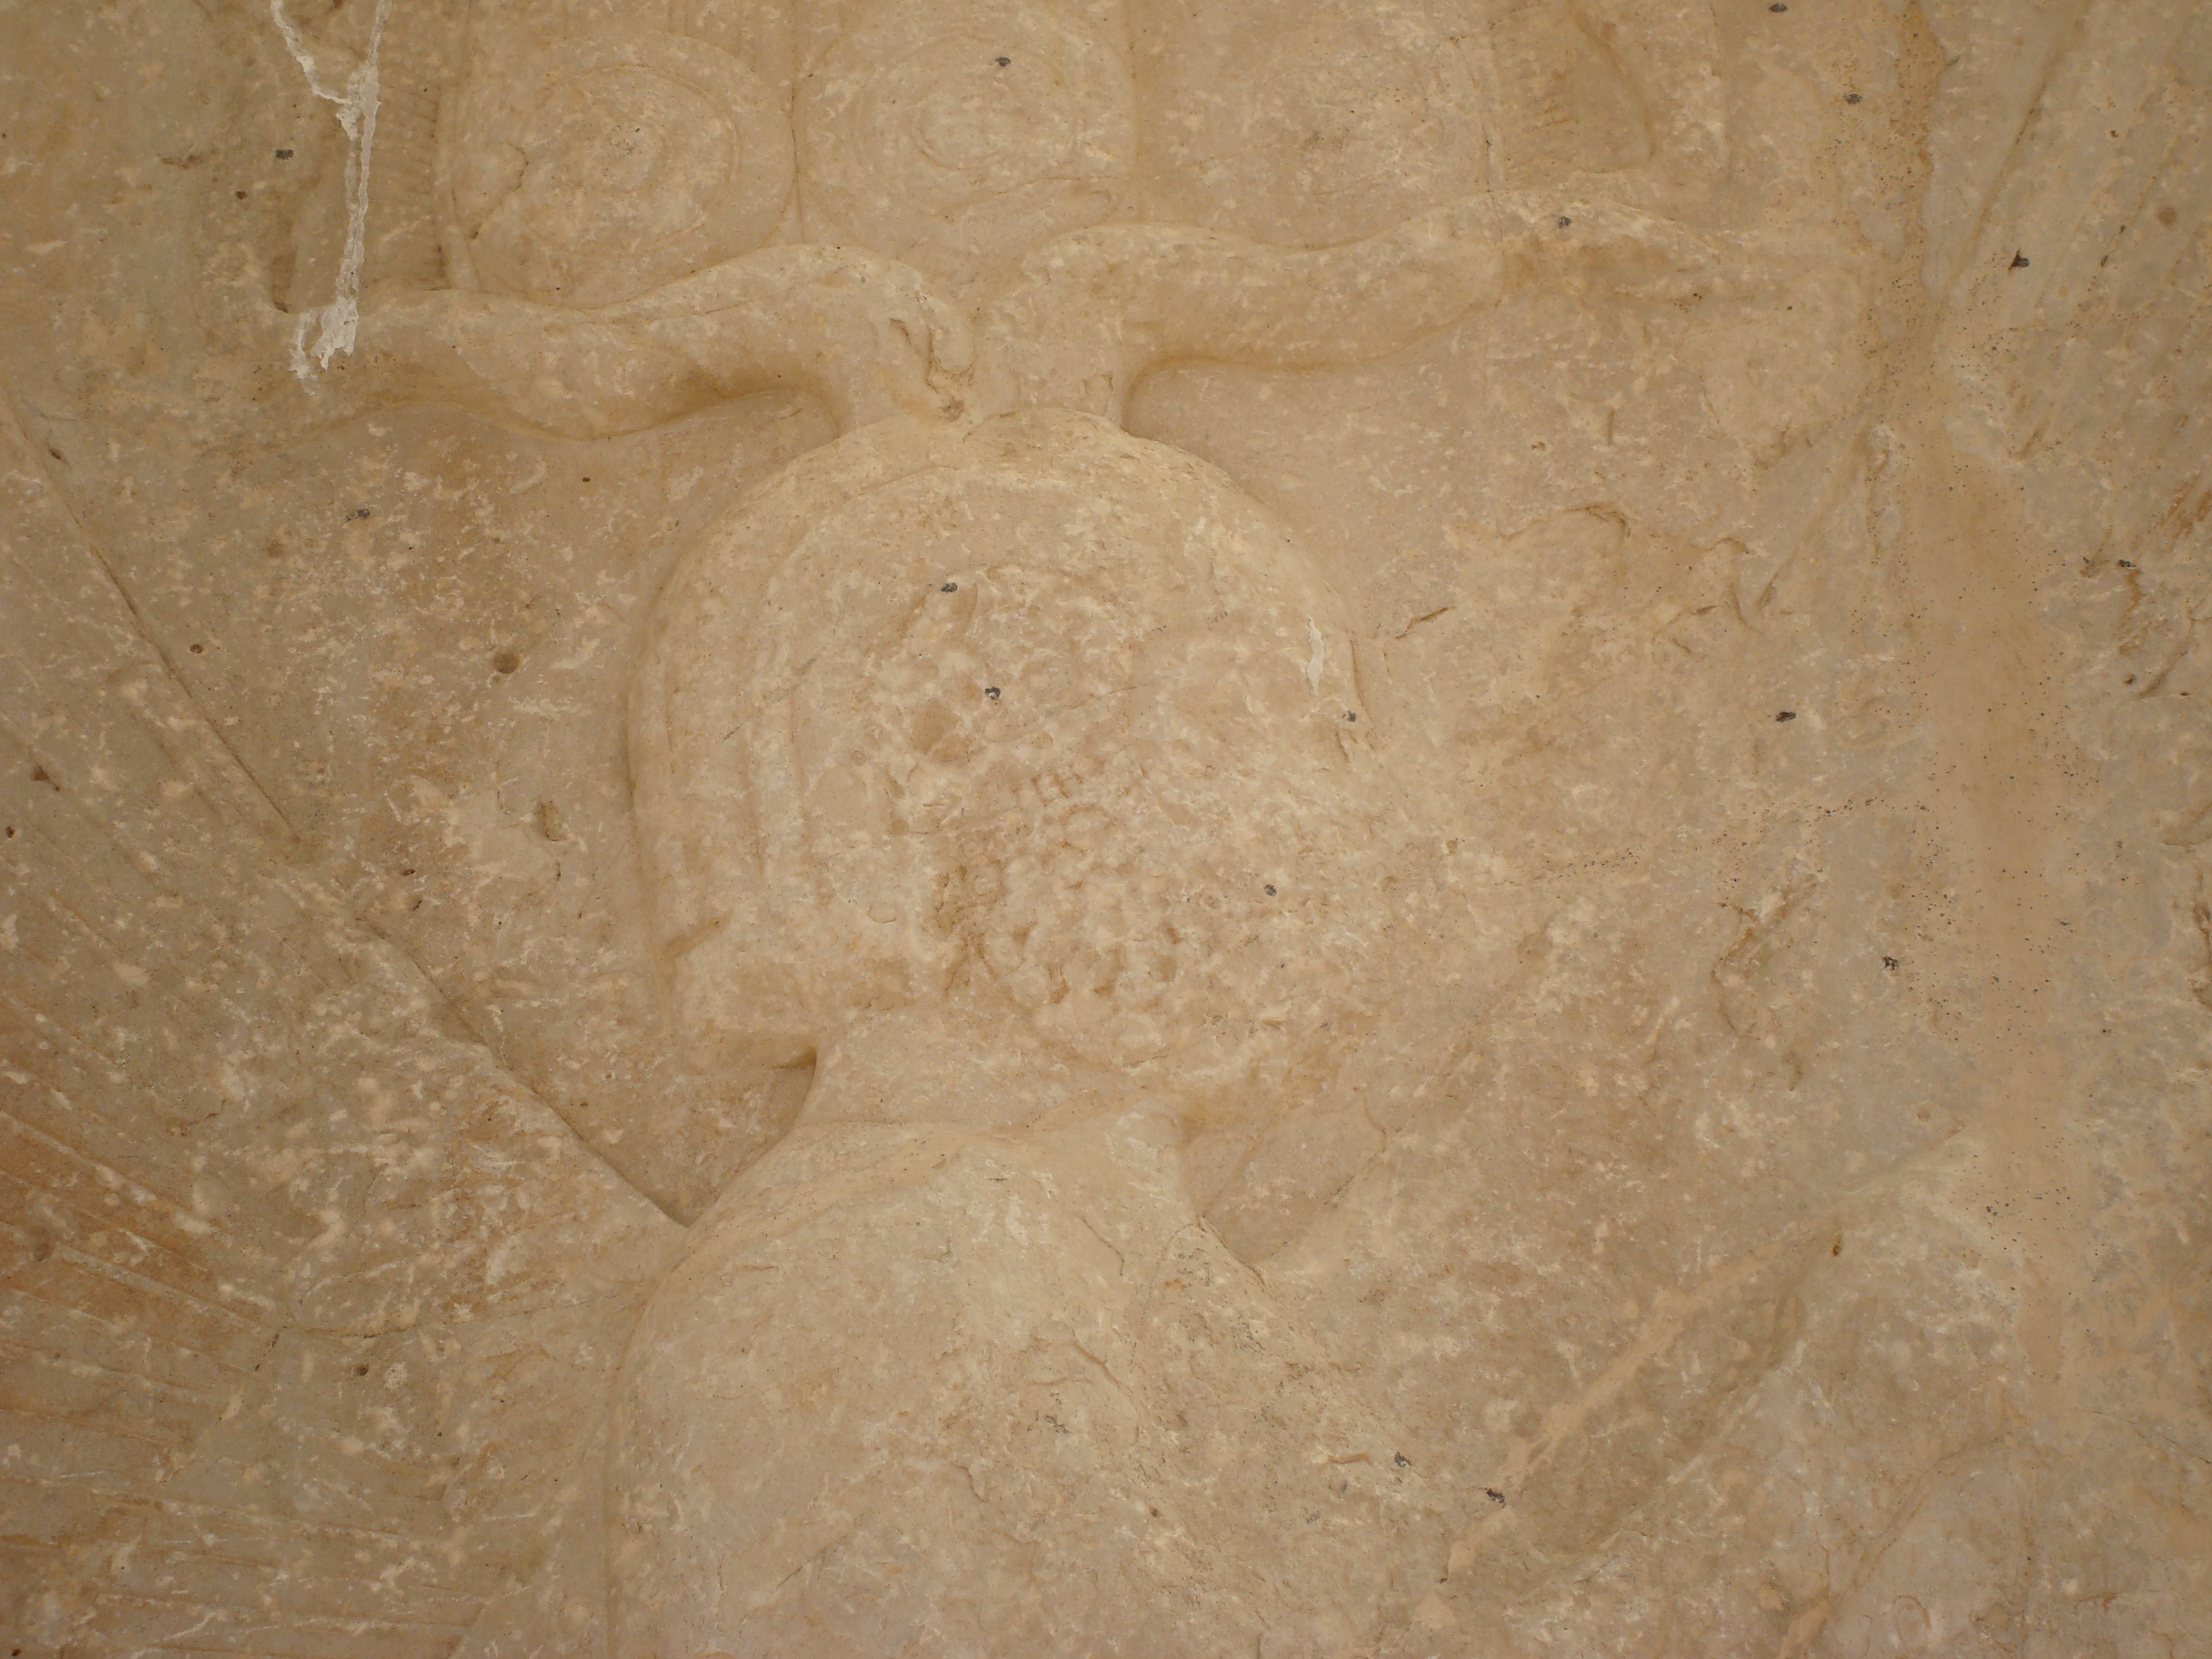
persepolis, persia, iran, shiraz, Achaemenid, Darius, empire, Cyrus, ancient, brown, beige, limestone, marble, floor, flooring